Paurocotylis pila

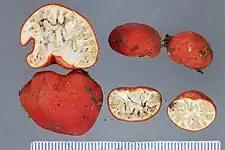
Cross-section of "P. pila"

DNA barcode (internal transcribed spacer) sequences in the National Center for Biotechnology Information database indicate a distribution in New Zealand, Australia and the United Kingdom.